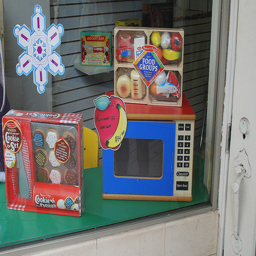
a window display of a play microwave and some play food
A view of some packaged gift foods on a colorful microwave.
A display of different children's cooking and baking toys.
Plastic food sets and a toy microwave are on this shelf.
Two cooking toys are on a green counter.